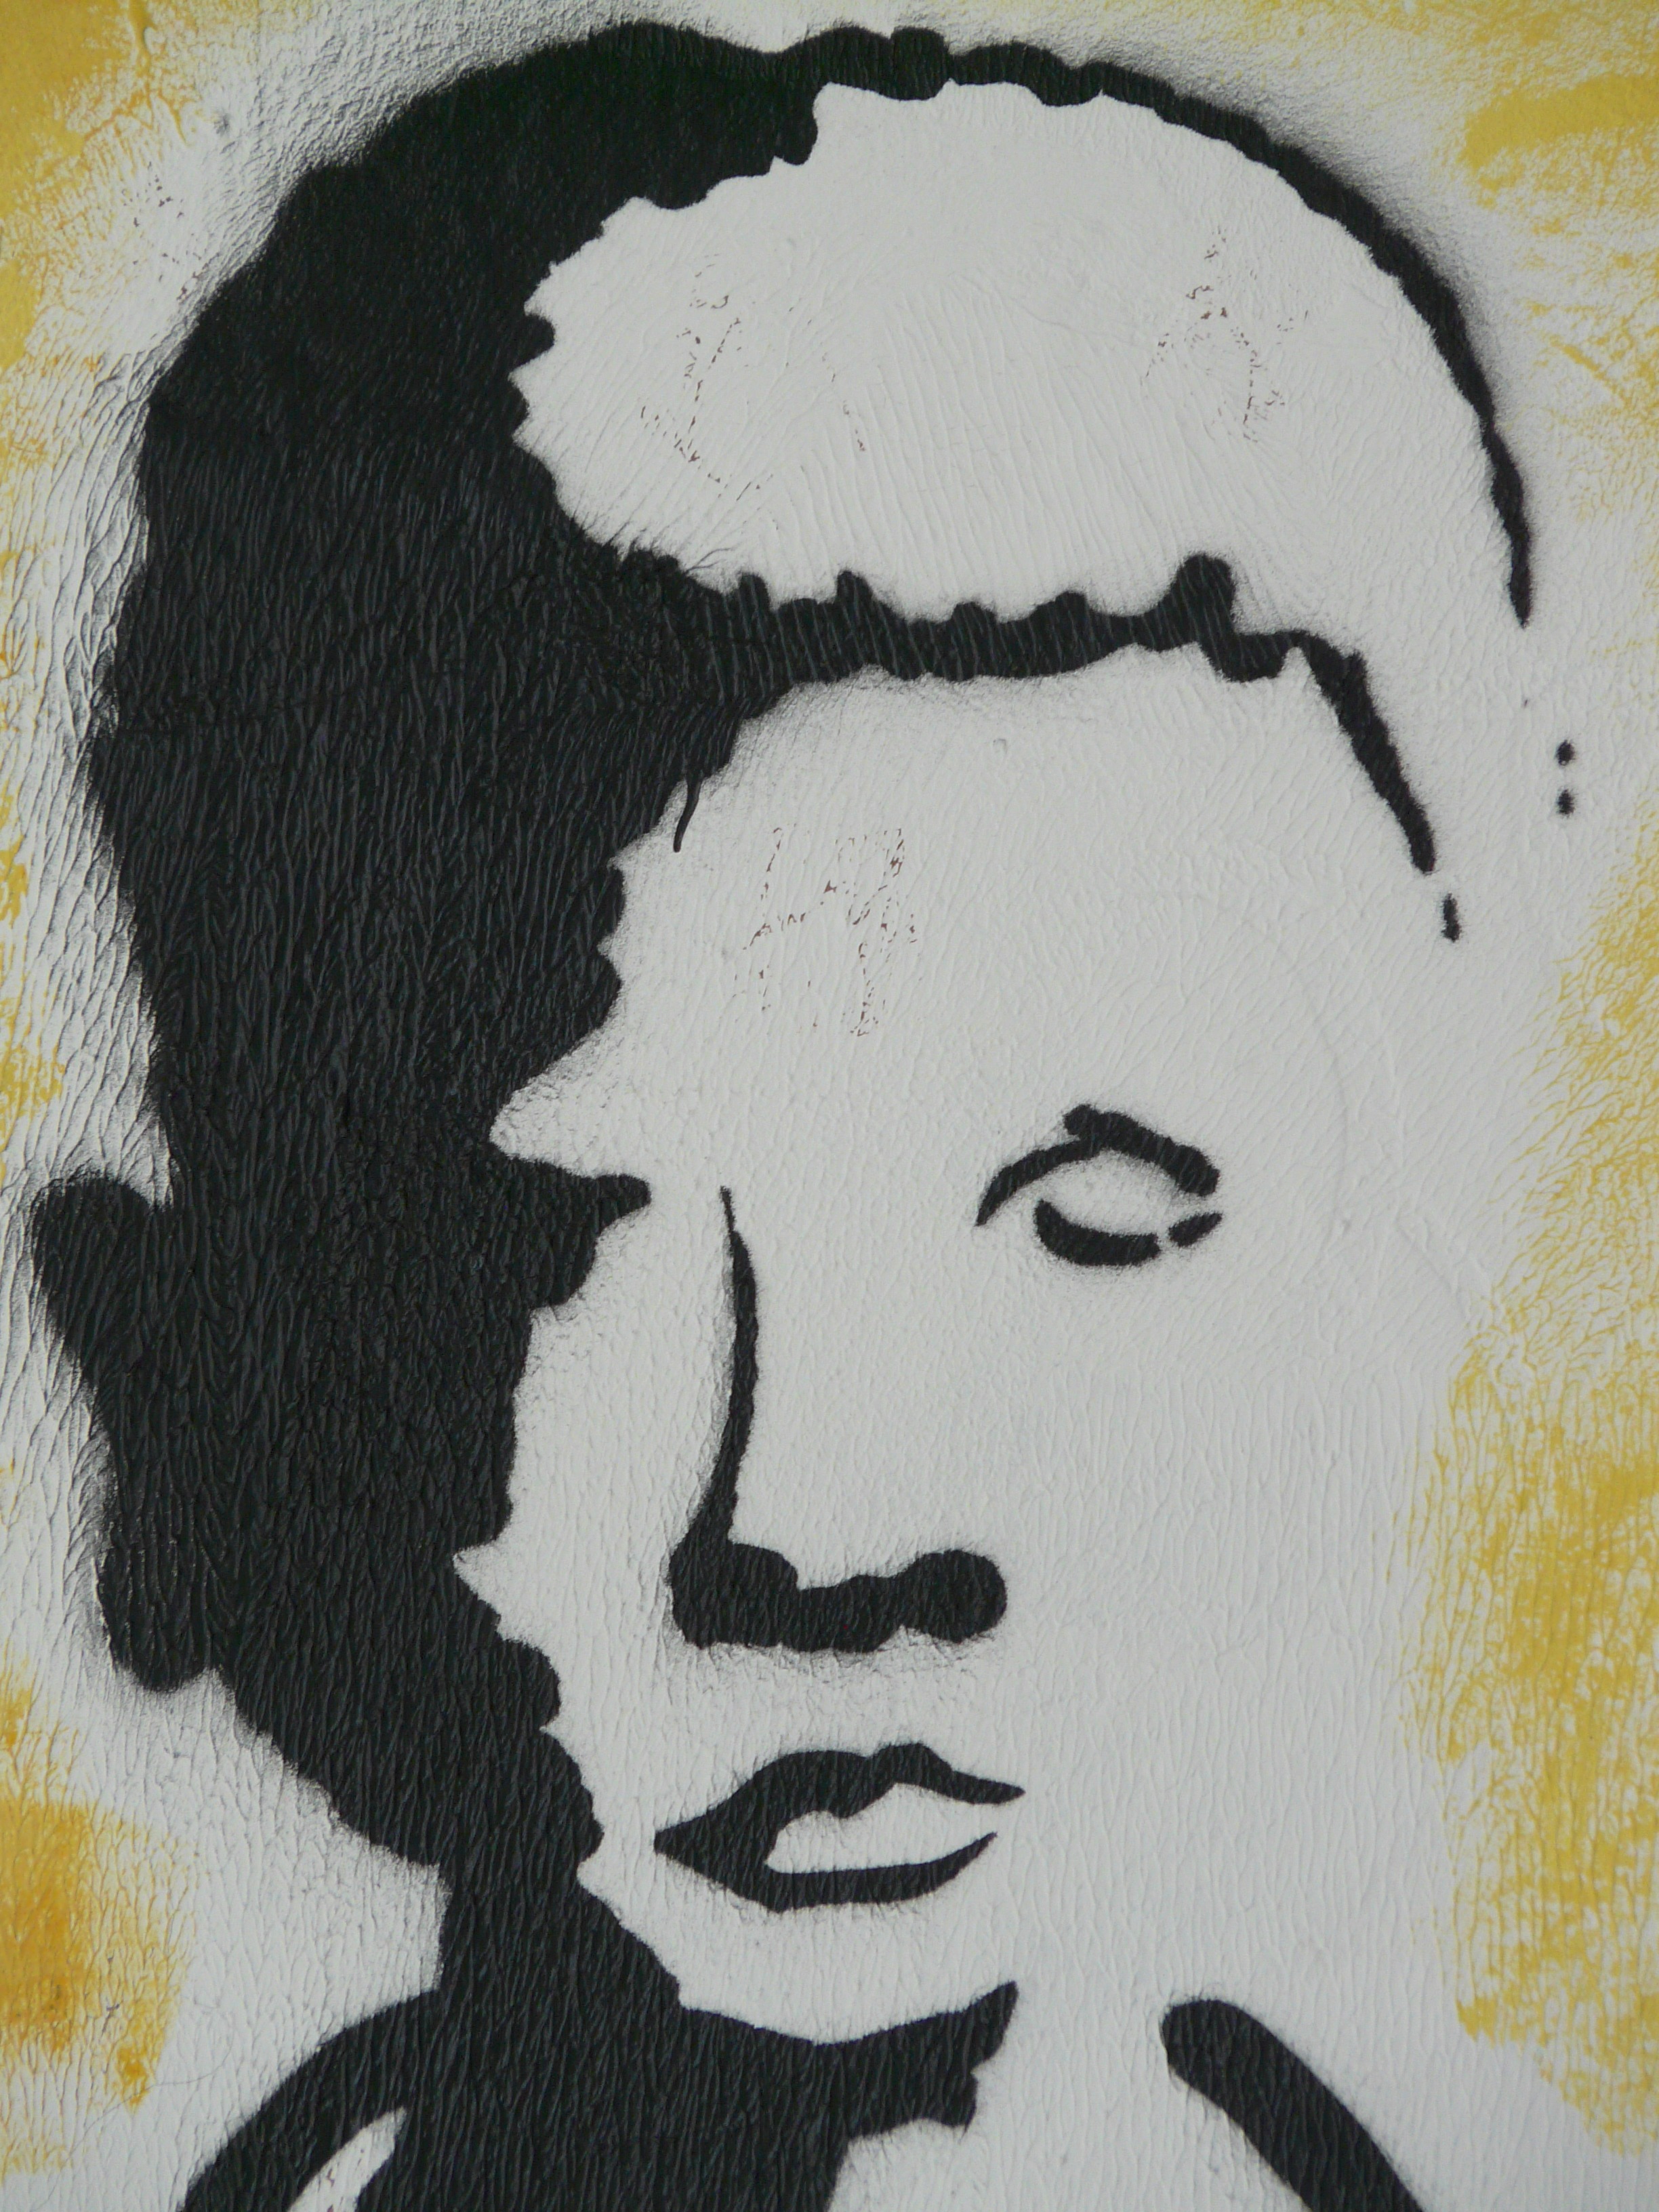
person, black and white, boy, pattern, portrait, child, human, mouth, face, nose, eyes, art, sketch, drawing, calligraphy